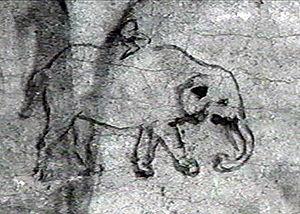
Image sous-jacente réalisée en RIR par Editech, Florence-Italie
Maurizio Seracini est un scientifique, diagnosticien de l'Art italien.